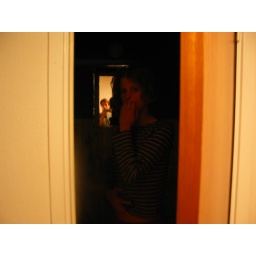
Me in the mirror as usual, taking pictures of the girl I love.